Claude Gay

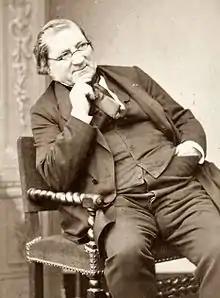

Claude Gay, often named Claudio Gay in Spanish texts, (18 March 1800 – 29 November 1873), was a French botanist, naturalist and illustrator. This explorer carried out some of the first investigations about Chilean flora, fauna, geology and geography. The "Cordillera Claudio Gay" in the Atacama Region of Chile is named after him. He founded the Chilean National Museum of Natural History, its first director was another Frenchman Jean-François Dauxion-Lavaysse.